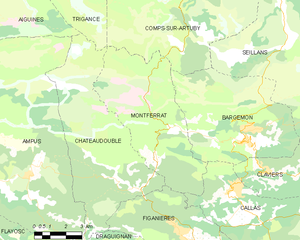
Carte des communes françaises Montferrat